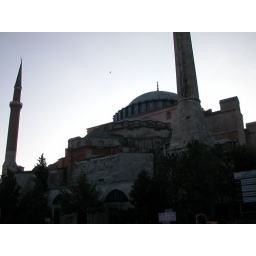
Notice the birds flying just above the dome.Istanbul, Turkey